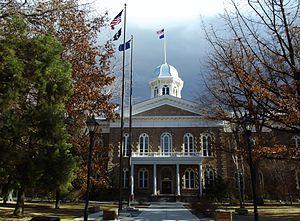
Le Capitole de l'État du Nevada est le siège de la législature de l'État du Nevada.